History of Asian art

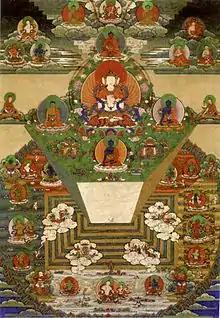
Bhutanese thanka of Mt. Meru and the Buddhist Universe, 19th century, Trongsa Dzong, Trongsa, Bhutan

Most notable are the hundreds of meters of relief sculptures at the temple of Borobudur in central Java. Approximately two miles of exquisite relief sculptures tell the story of the life of Buddha and illustrate his teachings. The temple was originally home to 504 statues of the seated Buddha. This site, as with others in central Java, show a clear Indian influence.